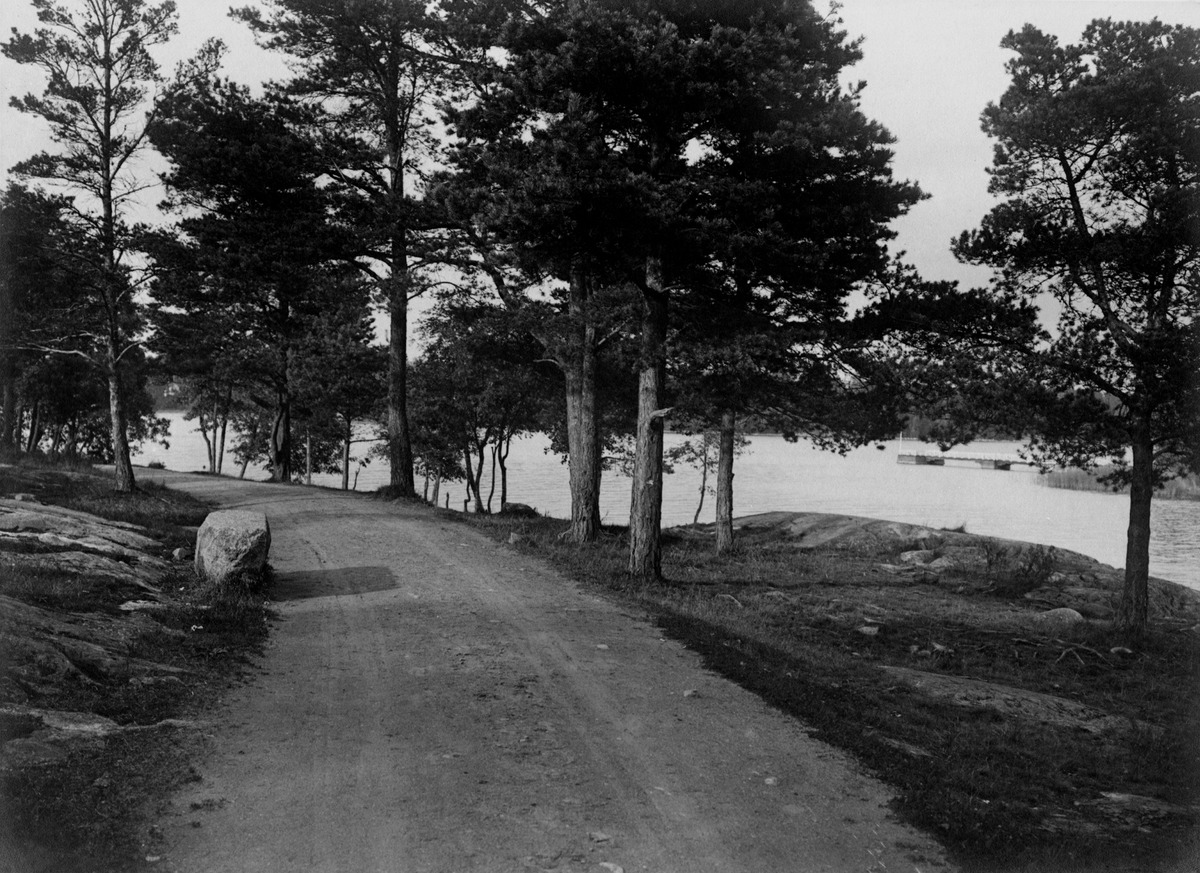
Kävelytie Korkeasaaressa
sisällön kuvaus: Kävelytie Korkeasaaressa. mustavalkoinen
Kuvaaja: Wasastjerna, Nils Jakob, valokuvaaja
Ajankohta: kuvausaika 1915 mahd.
Paikka: Suomi, Uusimaa, Helsinki, Korkeasaari
Aiheet: saaret, eläintarhat, rannat, tiet